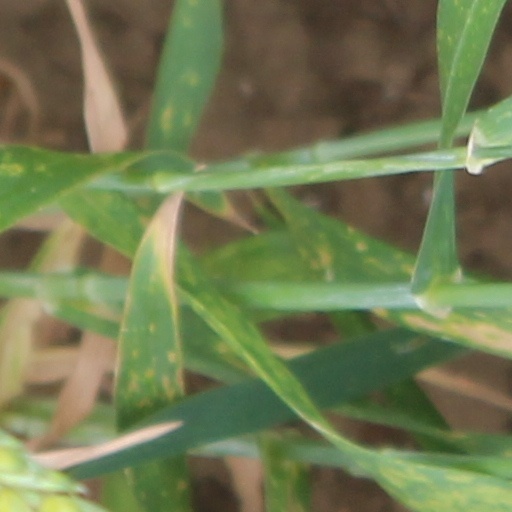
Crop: wheat